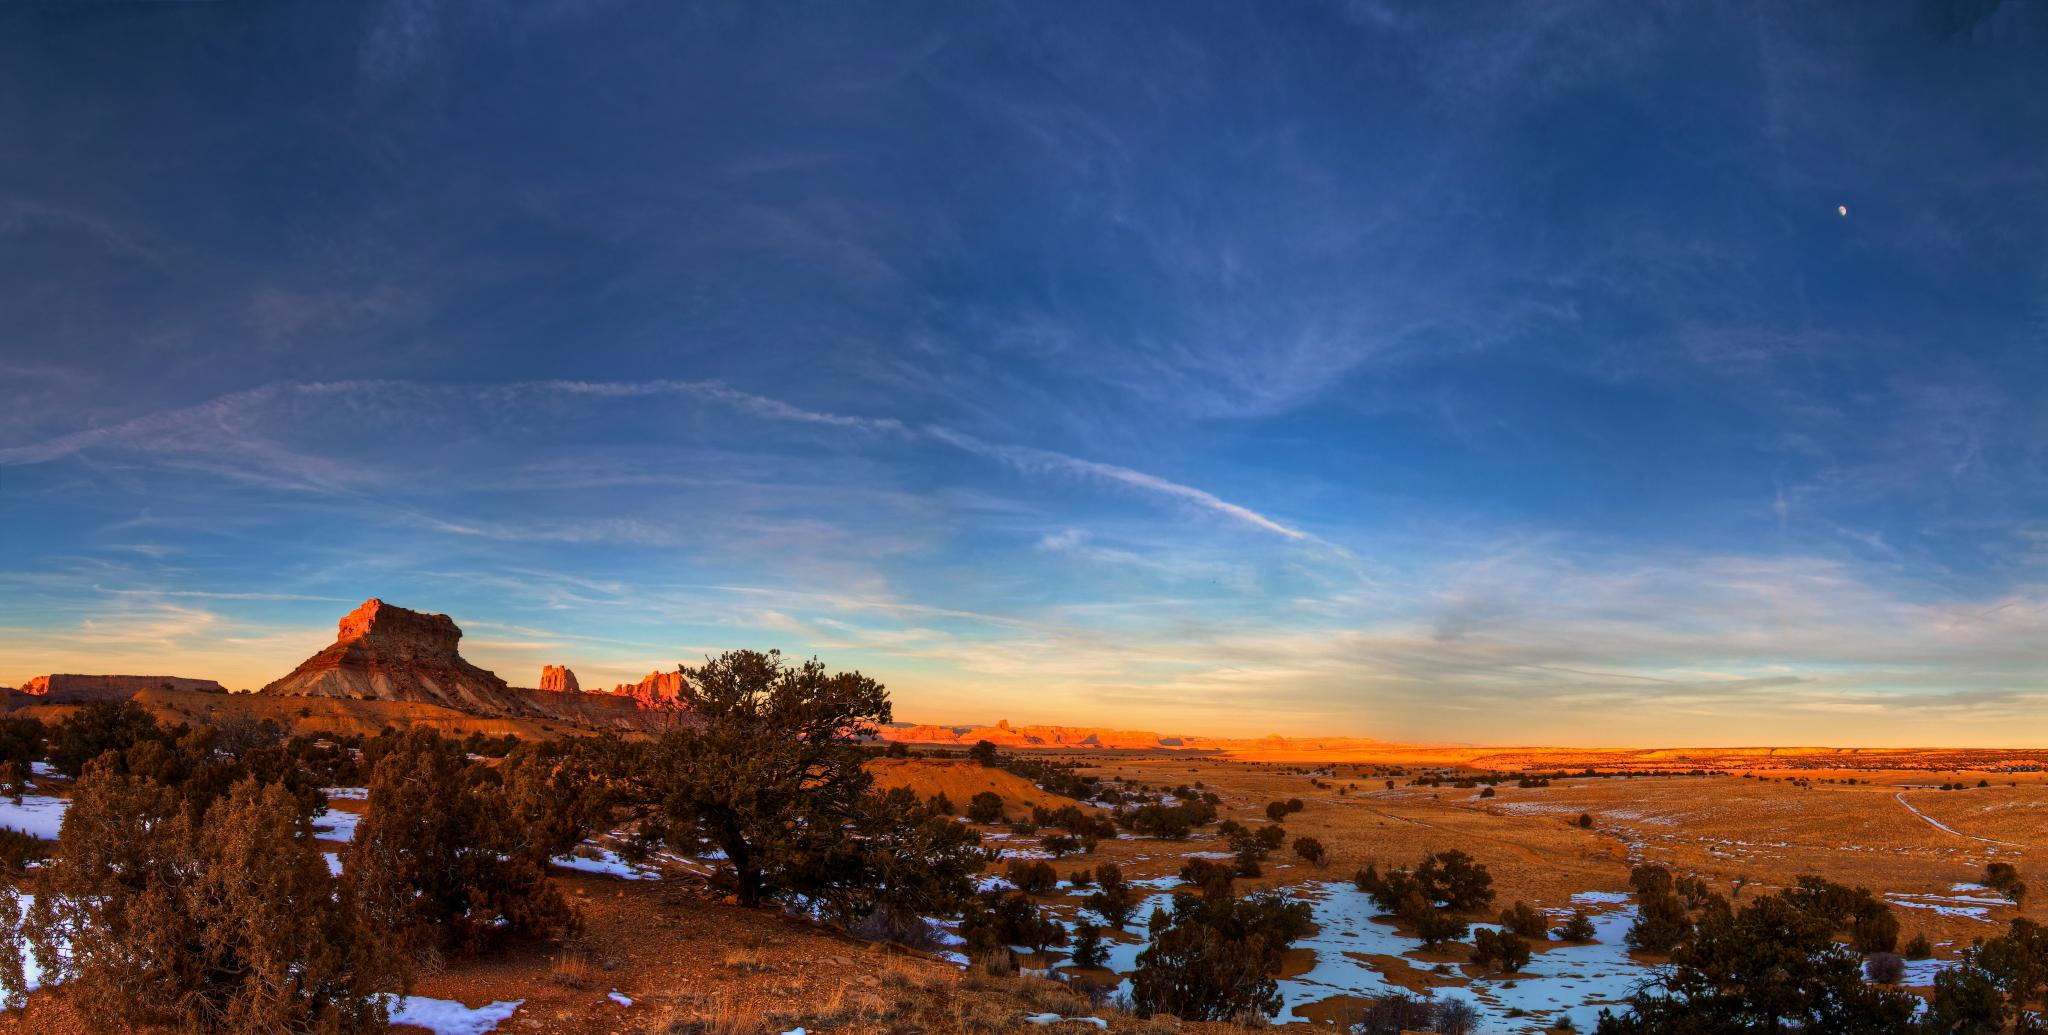
landscape, nature, horizon, mountain, snow, winter, cloud, sky, sunrise, sunset, morning, desert, dawn, panorama, dusk, evening, natural, canon, weather, canyon, colorful, plain, eos, san, cool, utah, canon7d, plateau, 7d, scape, tamron1750, raphael, sanrafaelswell, swell, mountainous landforms